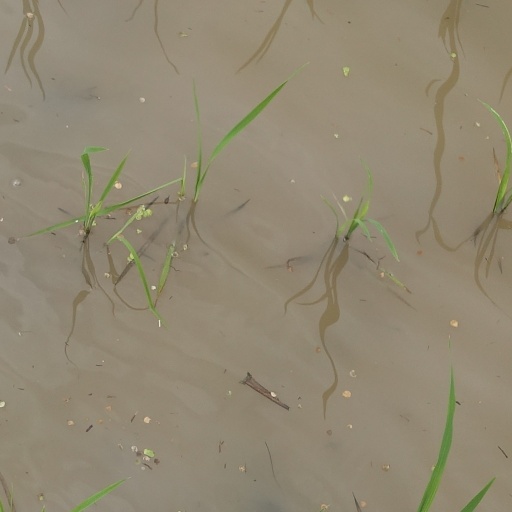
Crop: rice